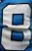
Number: 8